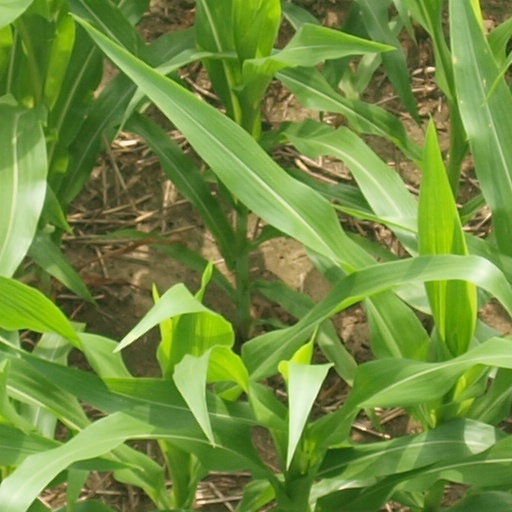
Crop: maize; corn